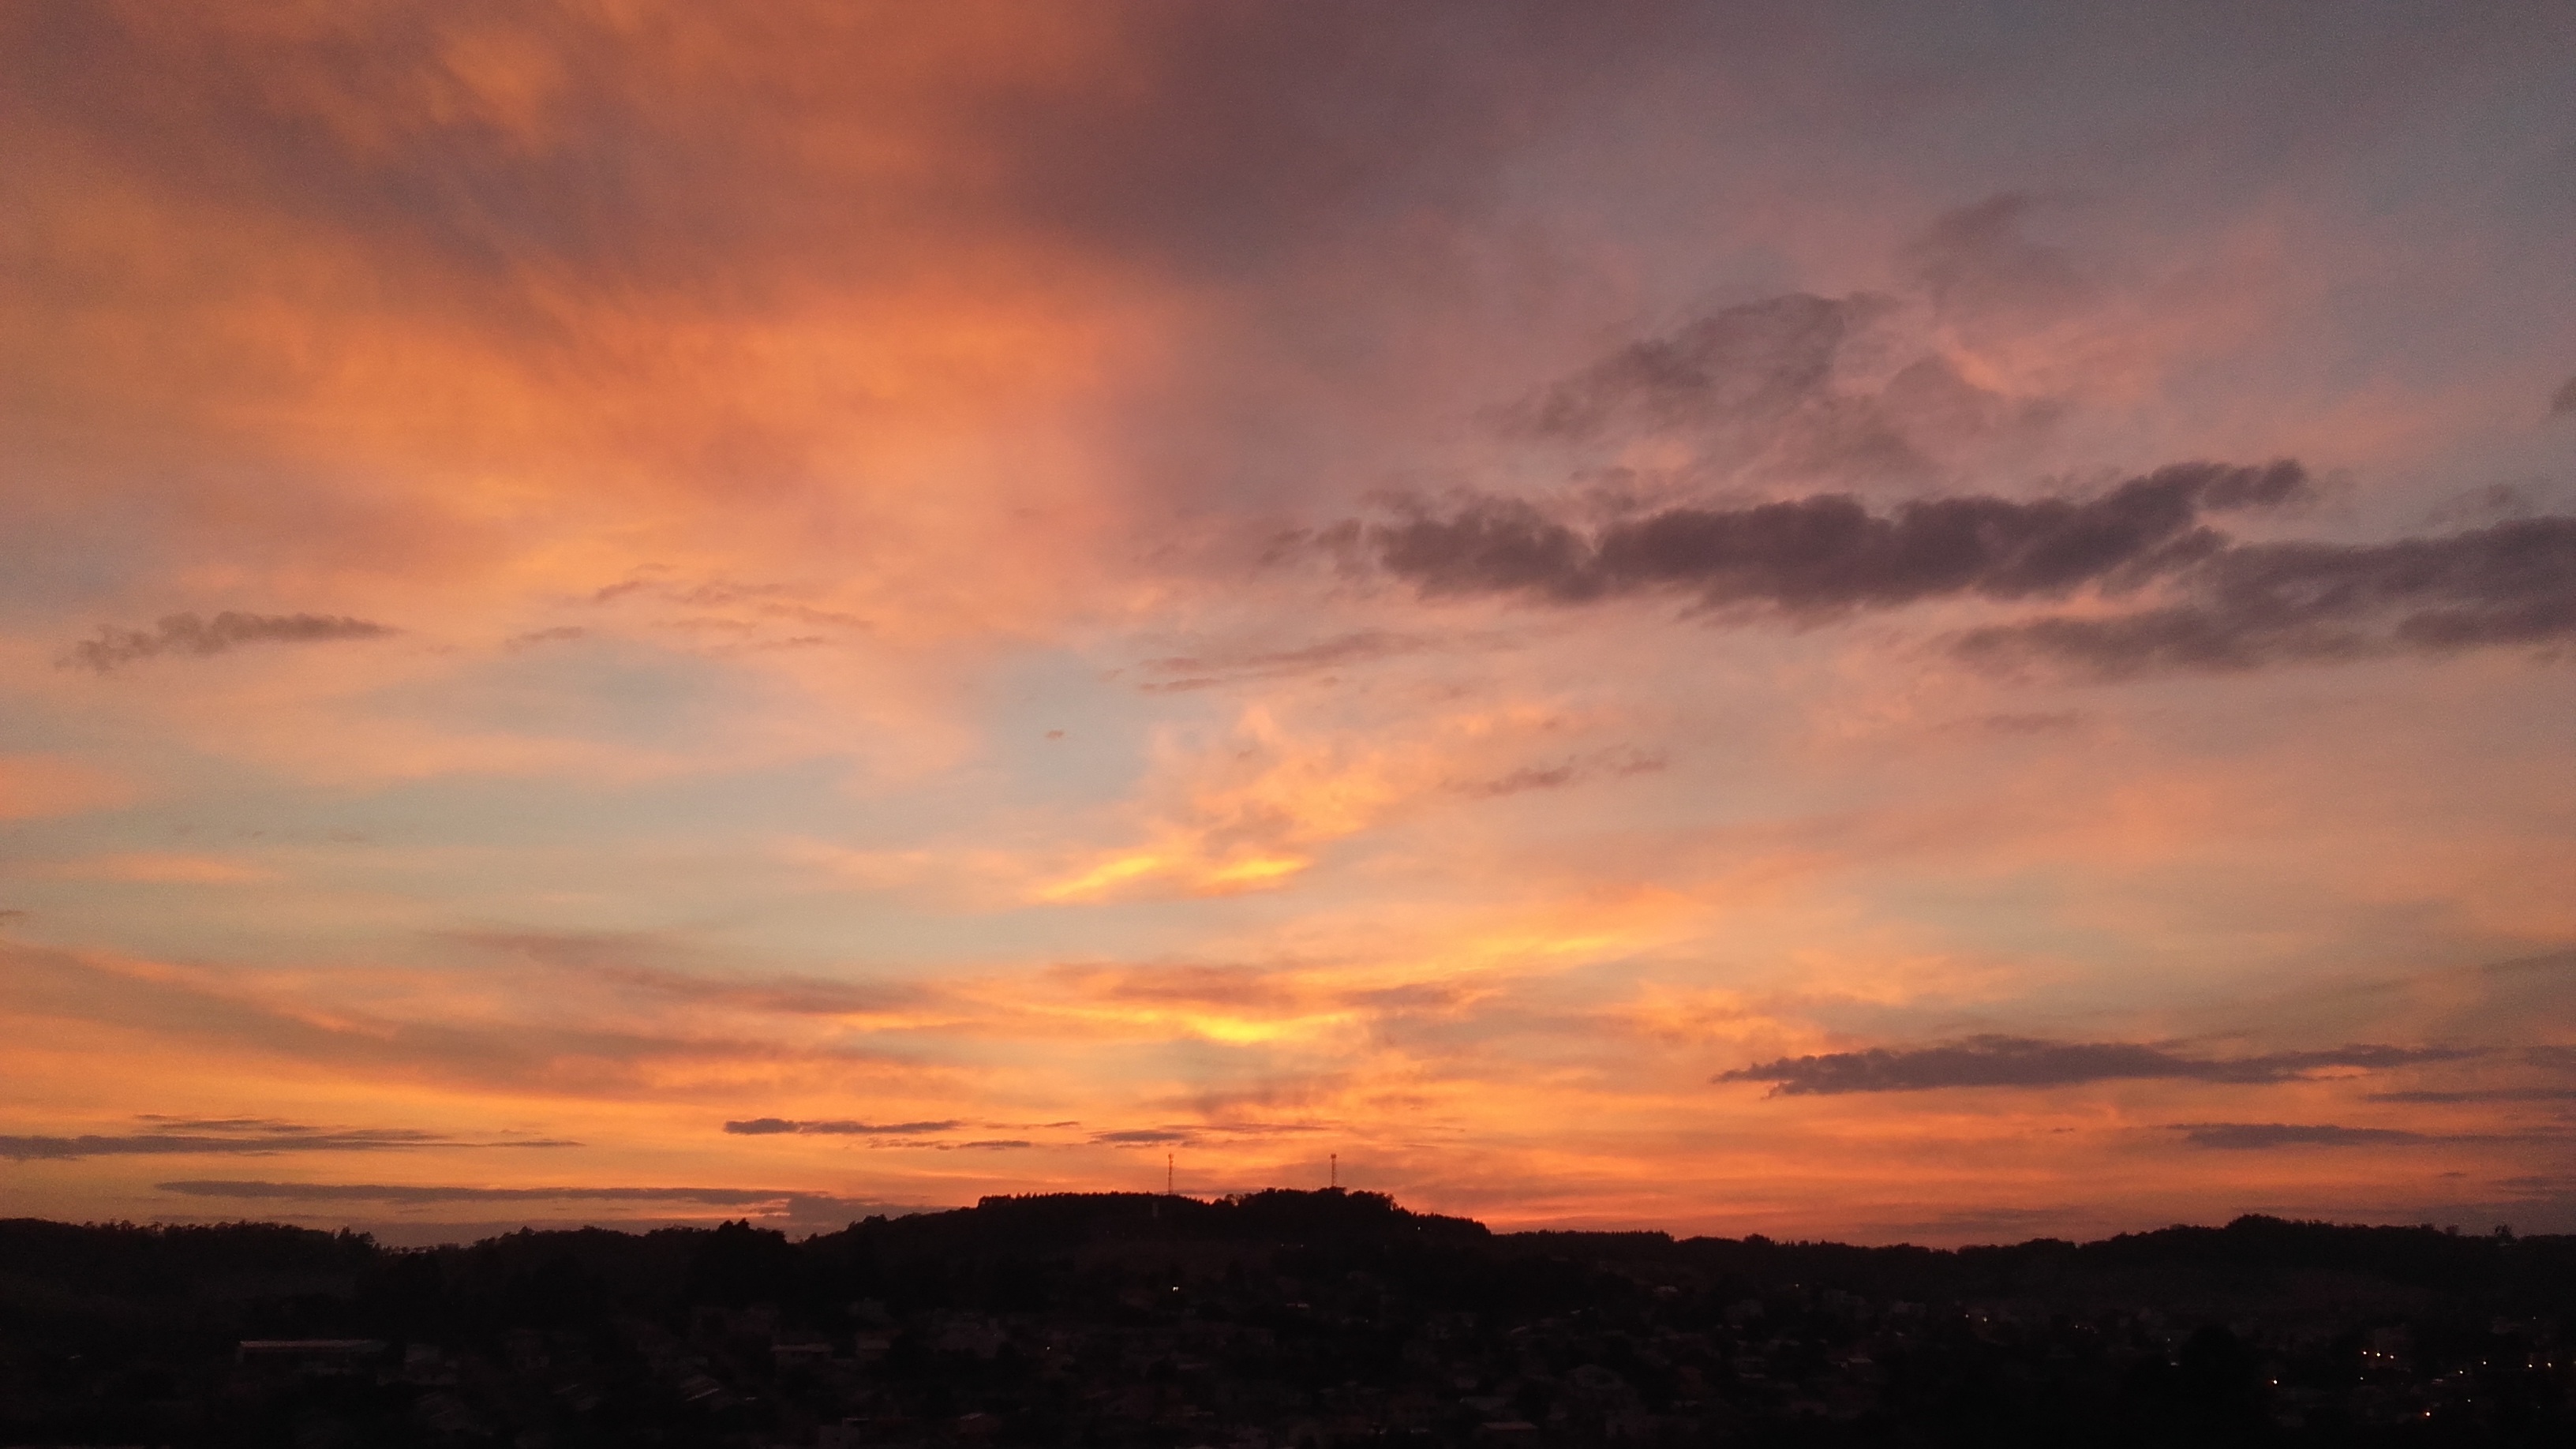
nature, horizon, cloud, sky, sunrise, sunset, morning, dawn, atmosphere, dusk, evening, spectacle, cumulus, illuminated, colors, fall colors, eventide, afterglow, red sky at morning